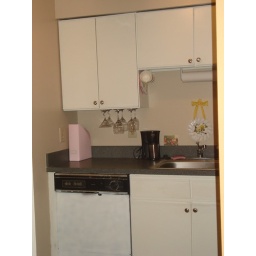
wine glass rack mounted under cabinet